KMFM (radio network)

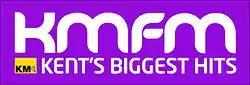

All KMFM stations adopted a common programming in March 2012. The previous local breakfast DJs had been made redundant following the close of their breakfast shows the previous Friday, and all other shows presented by them were also removed from the network.